Killing of Yacoub Abu Al-Qia'an

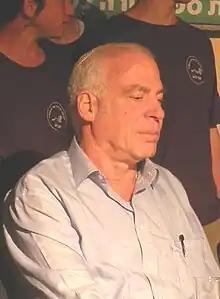
Uri Ariel was the first minister to apologize to Abu Al-Qia'an's family.

Another point of contention was over Odeh's head injury. He claimed that police had shot him in the forehead with a sponge-tipped bullet, and as he turned around in pain, another time in the back. The police disputed that and, initially, claimed that Odeh was hit with stray stones thrown by protestors and that the officers in Umm al-Hiran weren't even equipped with weapons firing sponge-tipped bullets. The police's story was refuted by a witness, Rabbi Arik Ascherman, who wrote: